Byron Q. Jones

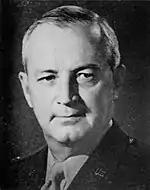
Jones during World War II

Soon after his return to the Cavalry, Jones attended the Cavalry School at Fort Riley, Kansas, for a 30-day student officer course. When he returned to the Fort Knox, he was elevated on January 2, 1940, to regimental Executive Officer. The 13th Mechanized Cavalry was a component of the 7th Cavalry Brigade (Mechanized), the Army's only combined-arms mechanized force in 1939, and Jones returned at a time when advocates of mechanization struggled to overcome resistance from horse-cavalry proponents, including the Chief of Cavalry, Major General John K. Herr. While at Fort Knox, Jones became "an early and persistent advocate of light aviation [for air-armor coordination]" and "the intellectual force behind...a full-scale endorsement of flivver aircraft [with] cavalry pilots" organic to mechanized cavalry units.